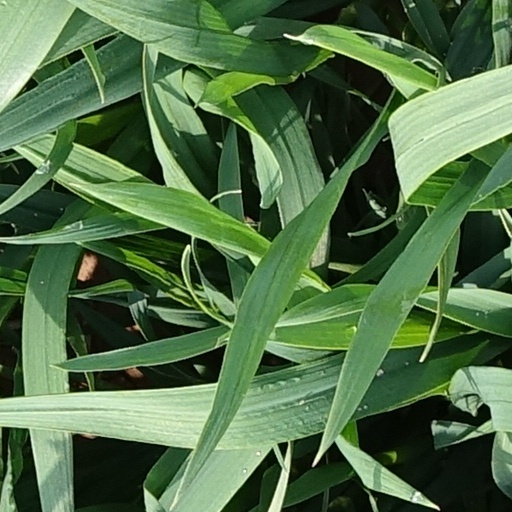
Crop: wheat